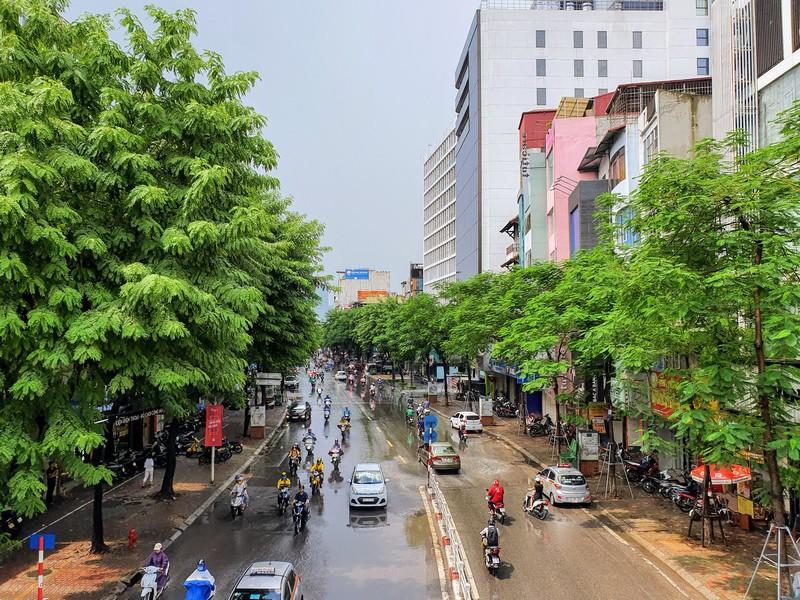
ở trên đường có sự xuất hiện của nhiều phương tiện giao thông